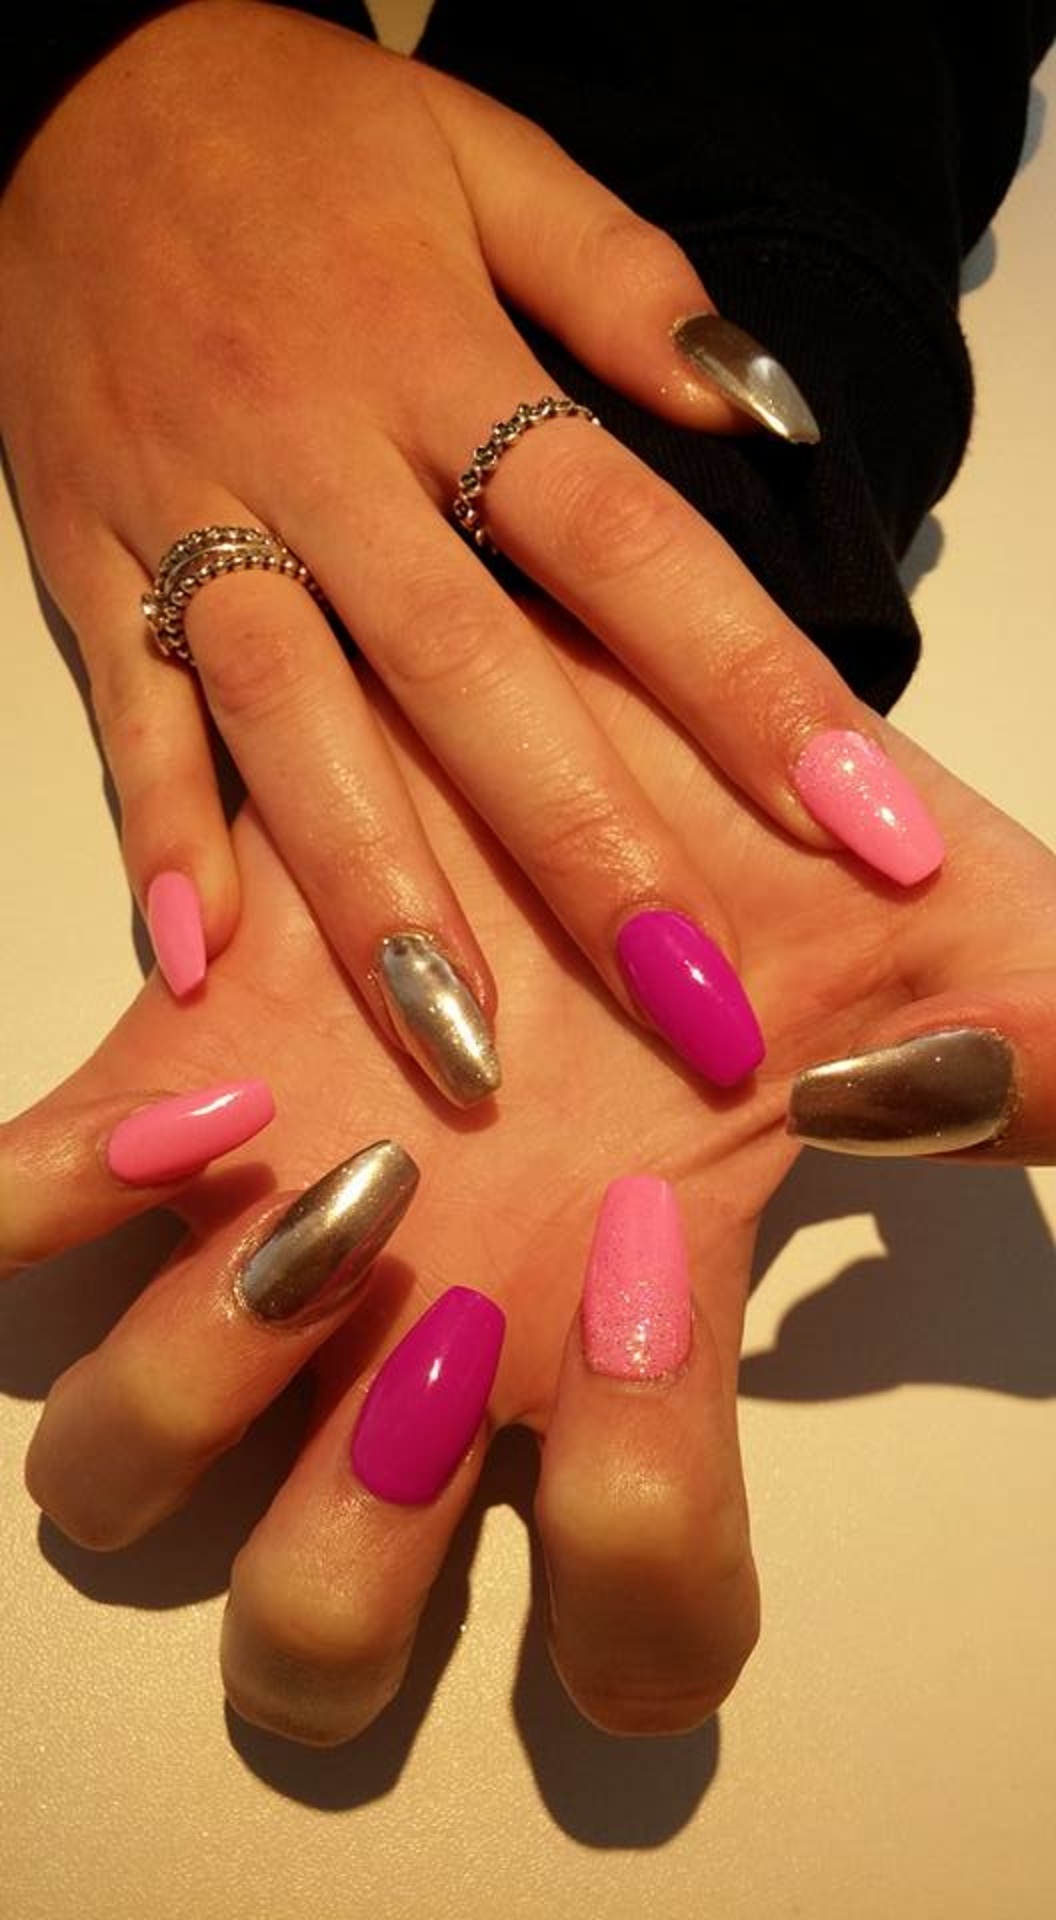
hand, leg, finger, pink, nail, makeup, manicure, nail polish, fingers, fingernails, nails, cosmetics, polish, enamel, nail art, nail care, artificial nails, manicurist